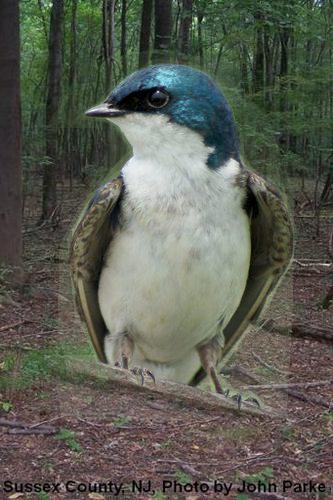
Bird species: Tree_Swallow
Bird type: landbird
Background: land